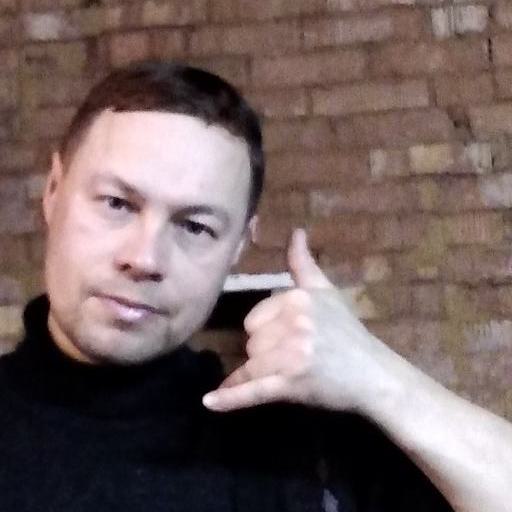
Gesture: call